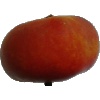
Label: Nectarine Flat 1